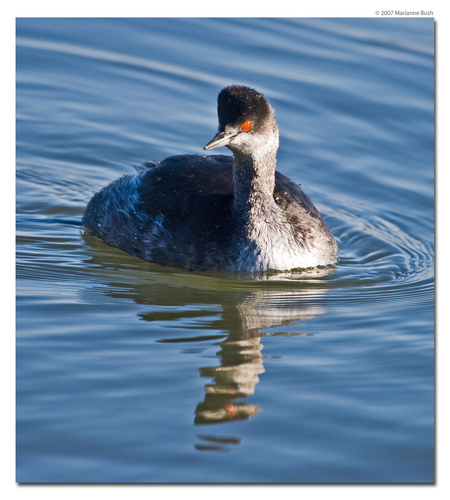
bird with orange eyes, brown and gray feathers, and a long neck.
the bird has a black crown and a grey beak with a red eye.
a larger sized bird that has multiple towns of grey and dark orange eyesthe bird has a bright orange eyering and a long curved grey throat.
this bird is large, with orange eyes and a long bill
this bird has striking orange eyes with a tufted black crest and gray body.
the red eyes on the long throat of a bushy black crown on the bird
this bird has wings that are black and has orange eyes
this bird has wings that are black and has red eyes
this bird has a long neck, a black crown, and bright red eyes.
Species: Eared Grebe